Jeremy Johnson (American football)

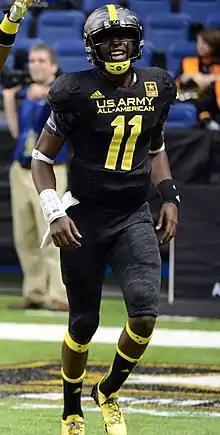
Johnson at the U.S. Army All-American Bowl, 2013

Jeremy Johnson (born September 23, 1994) is an American former professional football quarterback. After playing college football at Auburn, he played for several professional teams before leading the Caudillos de Chihuahua to back-to-back Tazón México titles in 2023 and 2024.